Ipswich

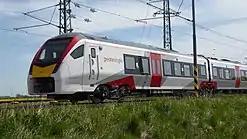
Greater Anglia operates train services in the Ipswich area, including to London Liverpool Street.

Ipswich is governed locally by a two-tier council system. Ipswich Borough Council fulfils district council functions such as refuse collection, housing and planning and Suffolk County Council provides the county council services such as transport, education and social services.